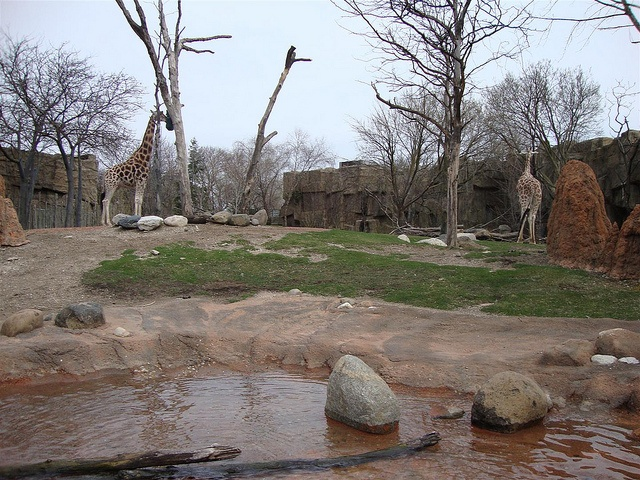
Two giraffes stand at the far end of a man-made environment, featuring a water hole, rocks and patchy grass.
Giraffes in an enclosed yard with stones and a pond.
Some very cute giraffes in a big enclosure.
Two giraffes standing next to trees eating on them.
Giraffes standing in an enclosure in a zoo.